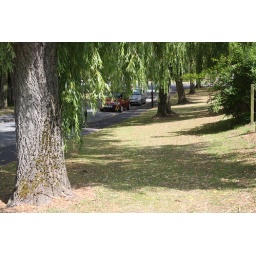
Shadows cast by a row of willow trees along a road in Chorley, Lancashire.